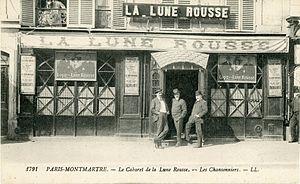
Cabaret de la Lune Rousse
Le Logiz de la Lune Rousse, plus connu sous son nom abrégé La Lune Rousse, est un célèbre cabaret parisien, fondé en novembre 1904 par Dominique Bonnaud et Numa Blès et disparu en 1964.
Le théâtre de Dix heures est une salle de spectacles située 36 boulevard de Clichy dans le 18ᵉ arrondissement de Paris.